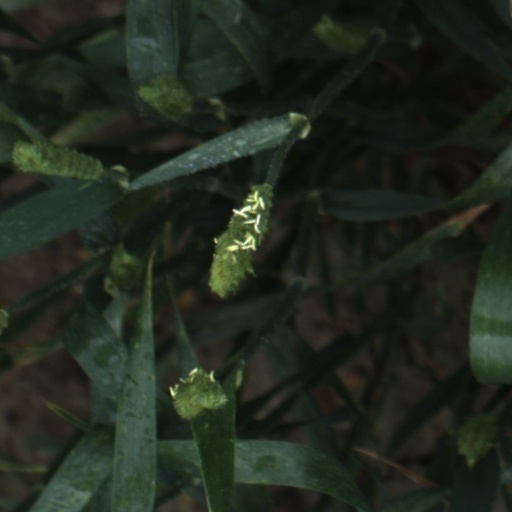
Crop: wheat